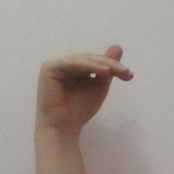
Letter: khaa